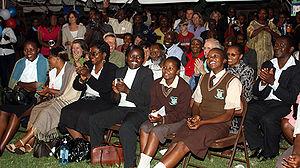
L'investiture de Barack Obama en tant que 44ᵉ président des États-Unis a lieu le mardi 20 janvier 2009. La cérémonie, qui fut un record d'affluence pour un événement se déroulant à Washington, D.C., marqua le début du mandat de quatre ans de Barack Obama comme président et de Joseph R. Biden comme vice-président des États-Unis. Ce fut également l'un des événements les plus regardés à la télévision et sur internet dans le monde entier.